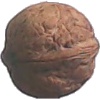
Label: walnut